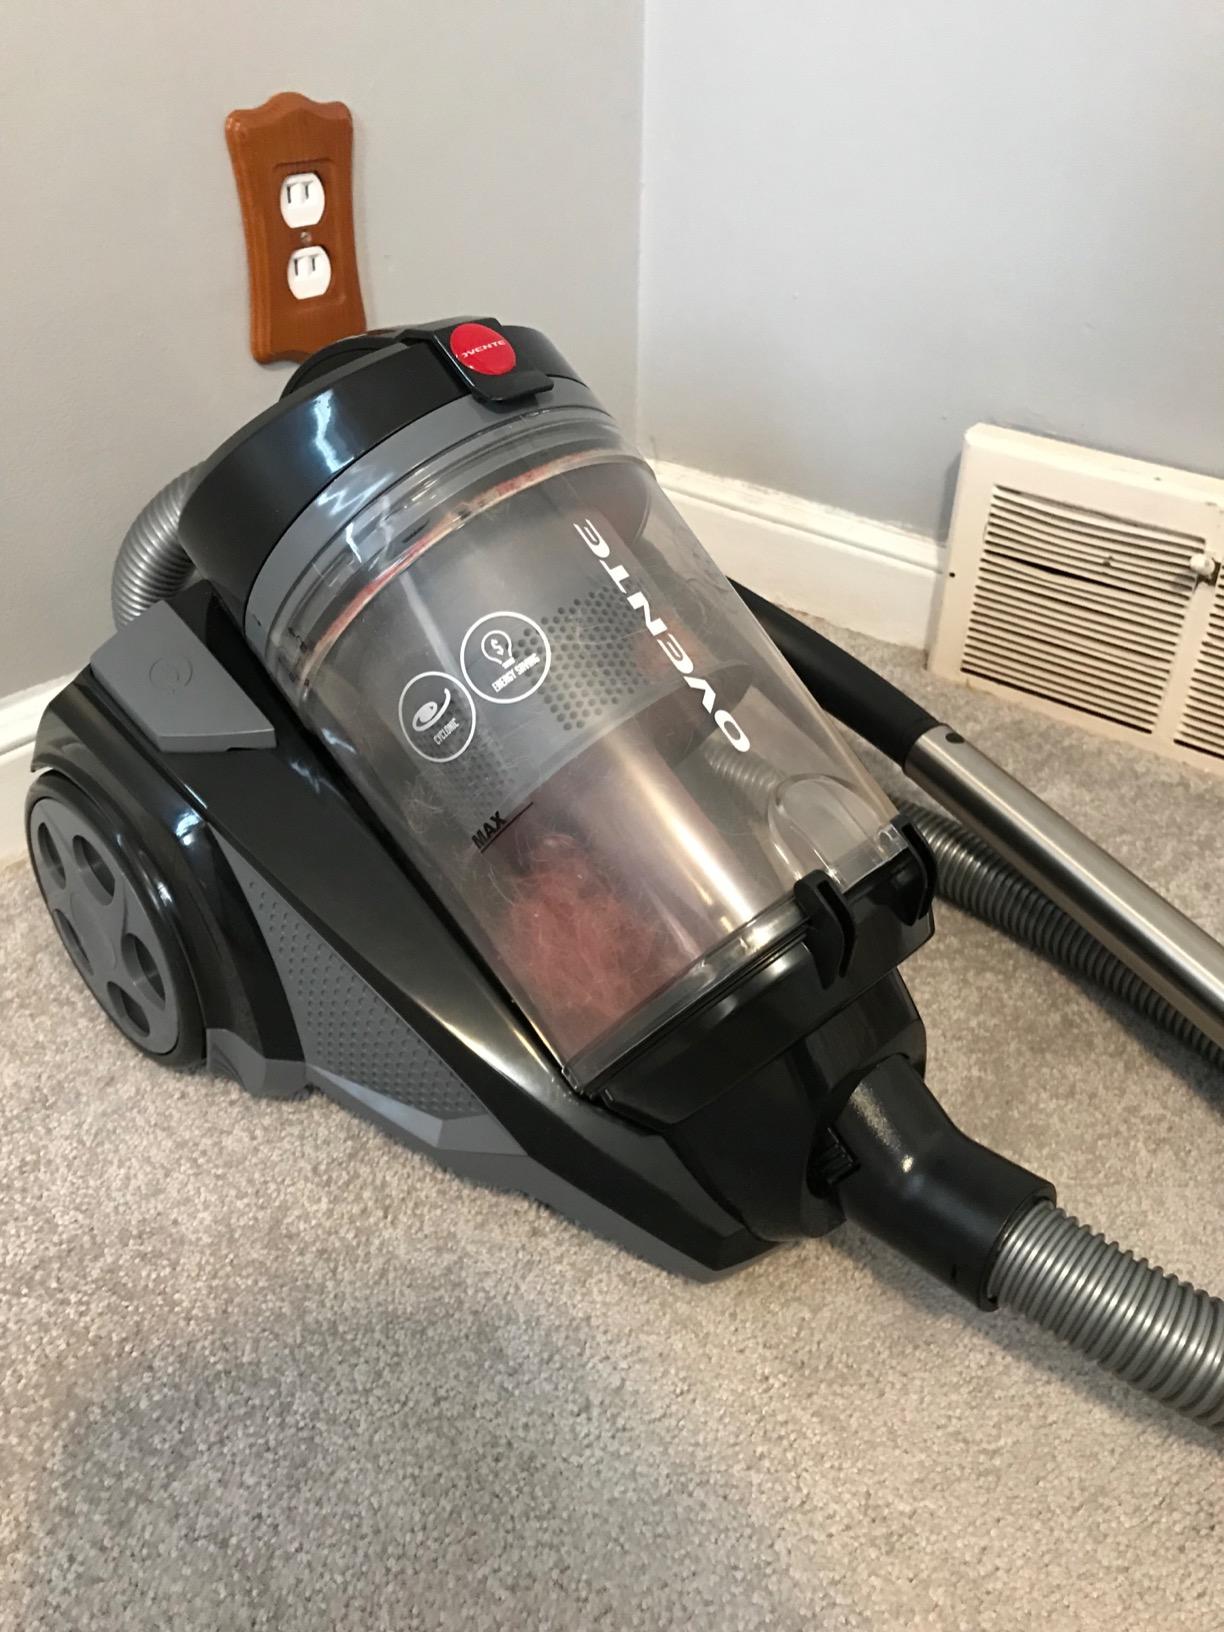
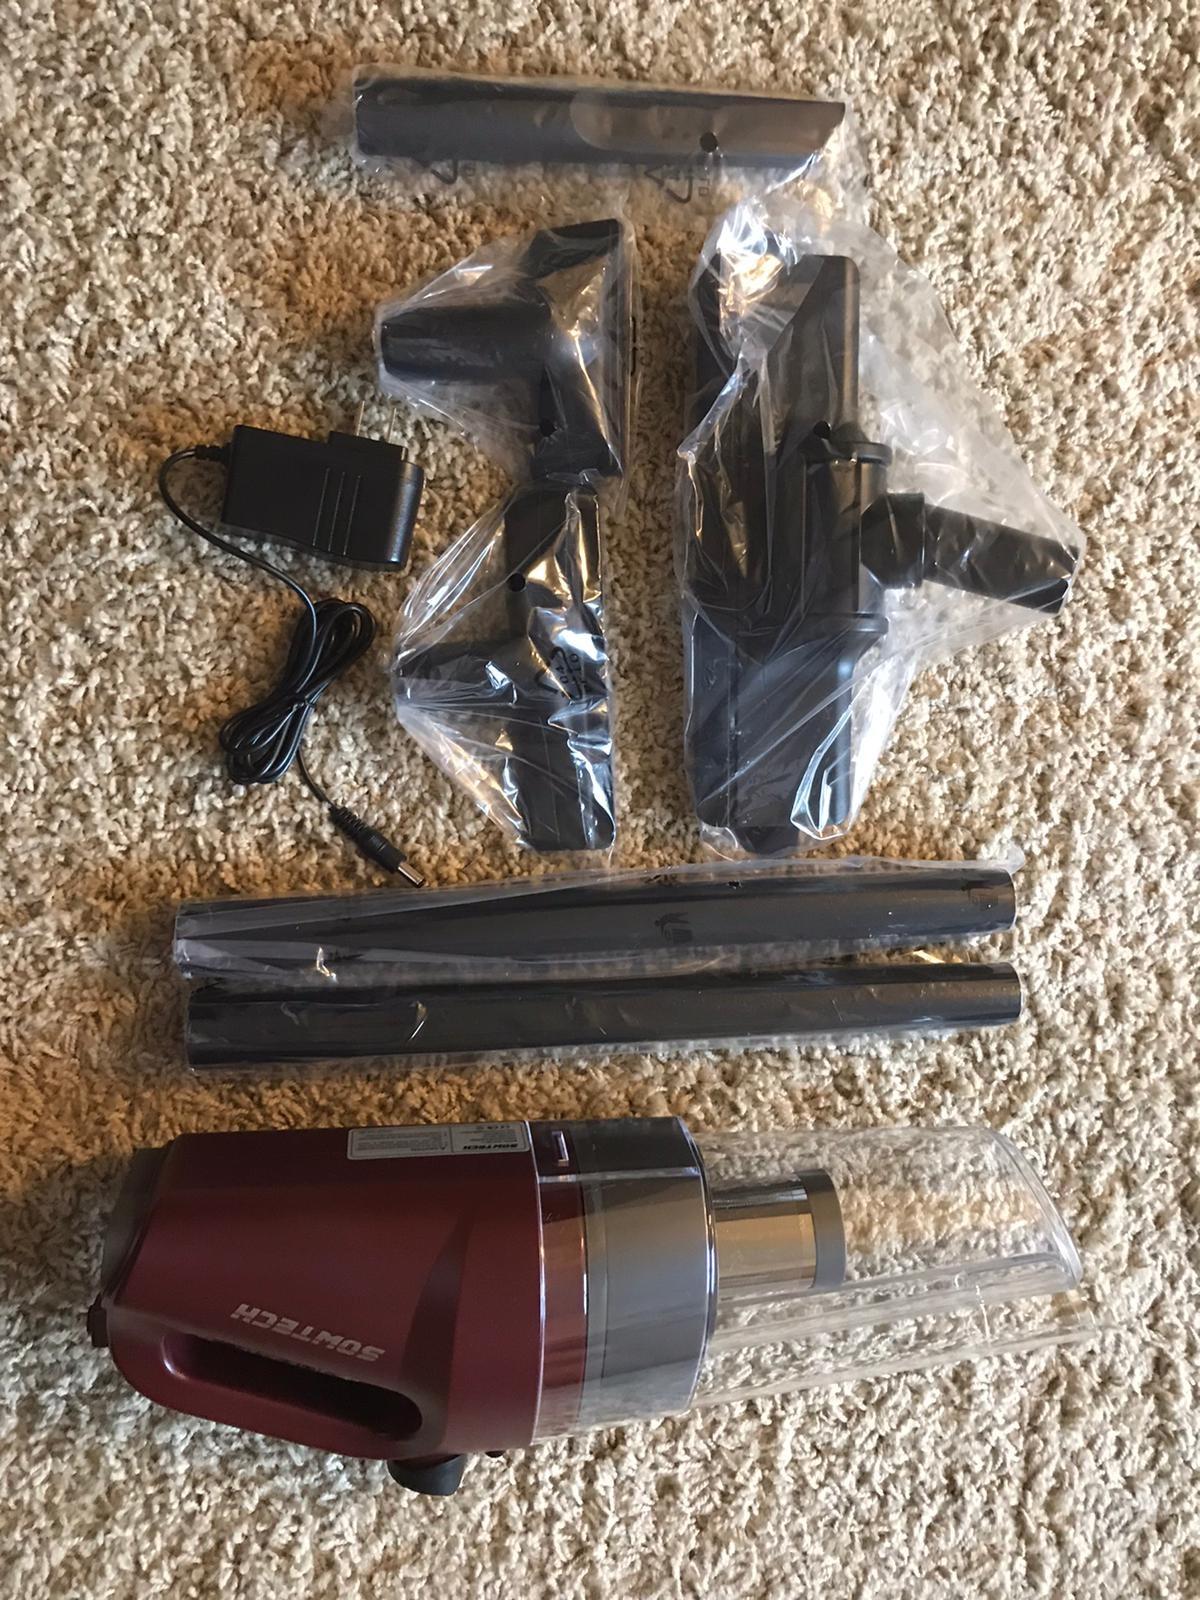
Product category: items_vacuum
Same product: no